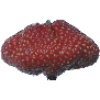
Label: Strawberry Wedge 1